Museum of Contemporary Art, Tucson

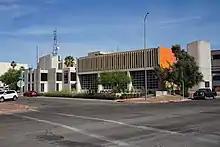
Museum of Contemporary Art, Tucson

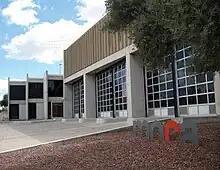
MOCA, Tucson

The Museum of Contemporary Art (MOCA) in Tucson, Arizona, United States, was founded in 1997, by Julia Latané, James Graham, and David Wright.